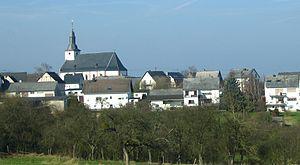
Mittelstrimmig est une municipalité allemande située dans le land de Rhénanie-Palatinat et l'arrondissement de Cochem-Zell.